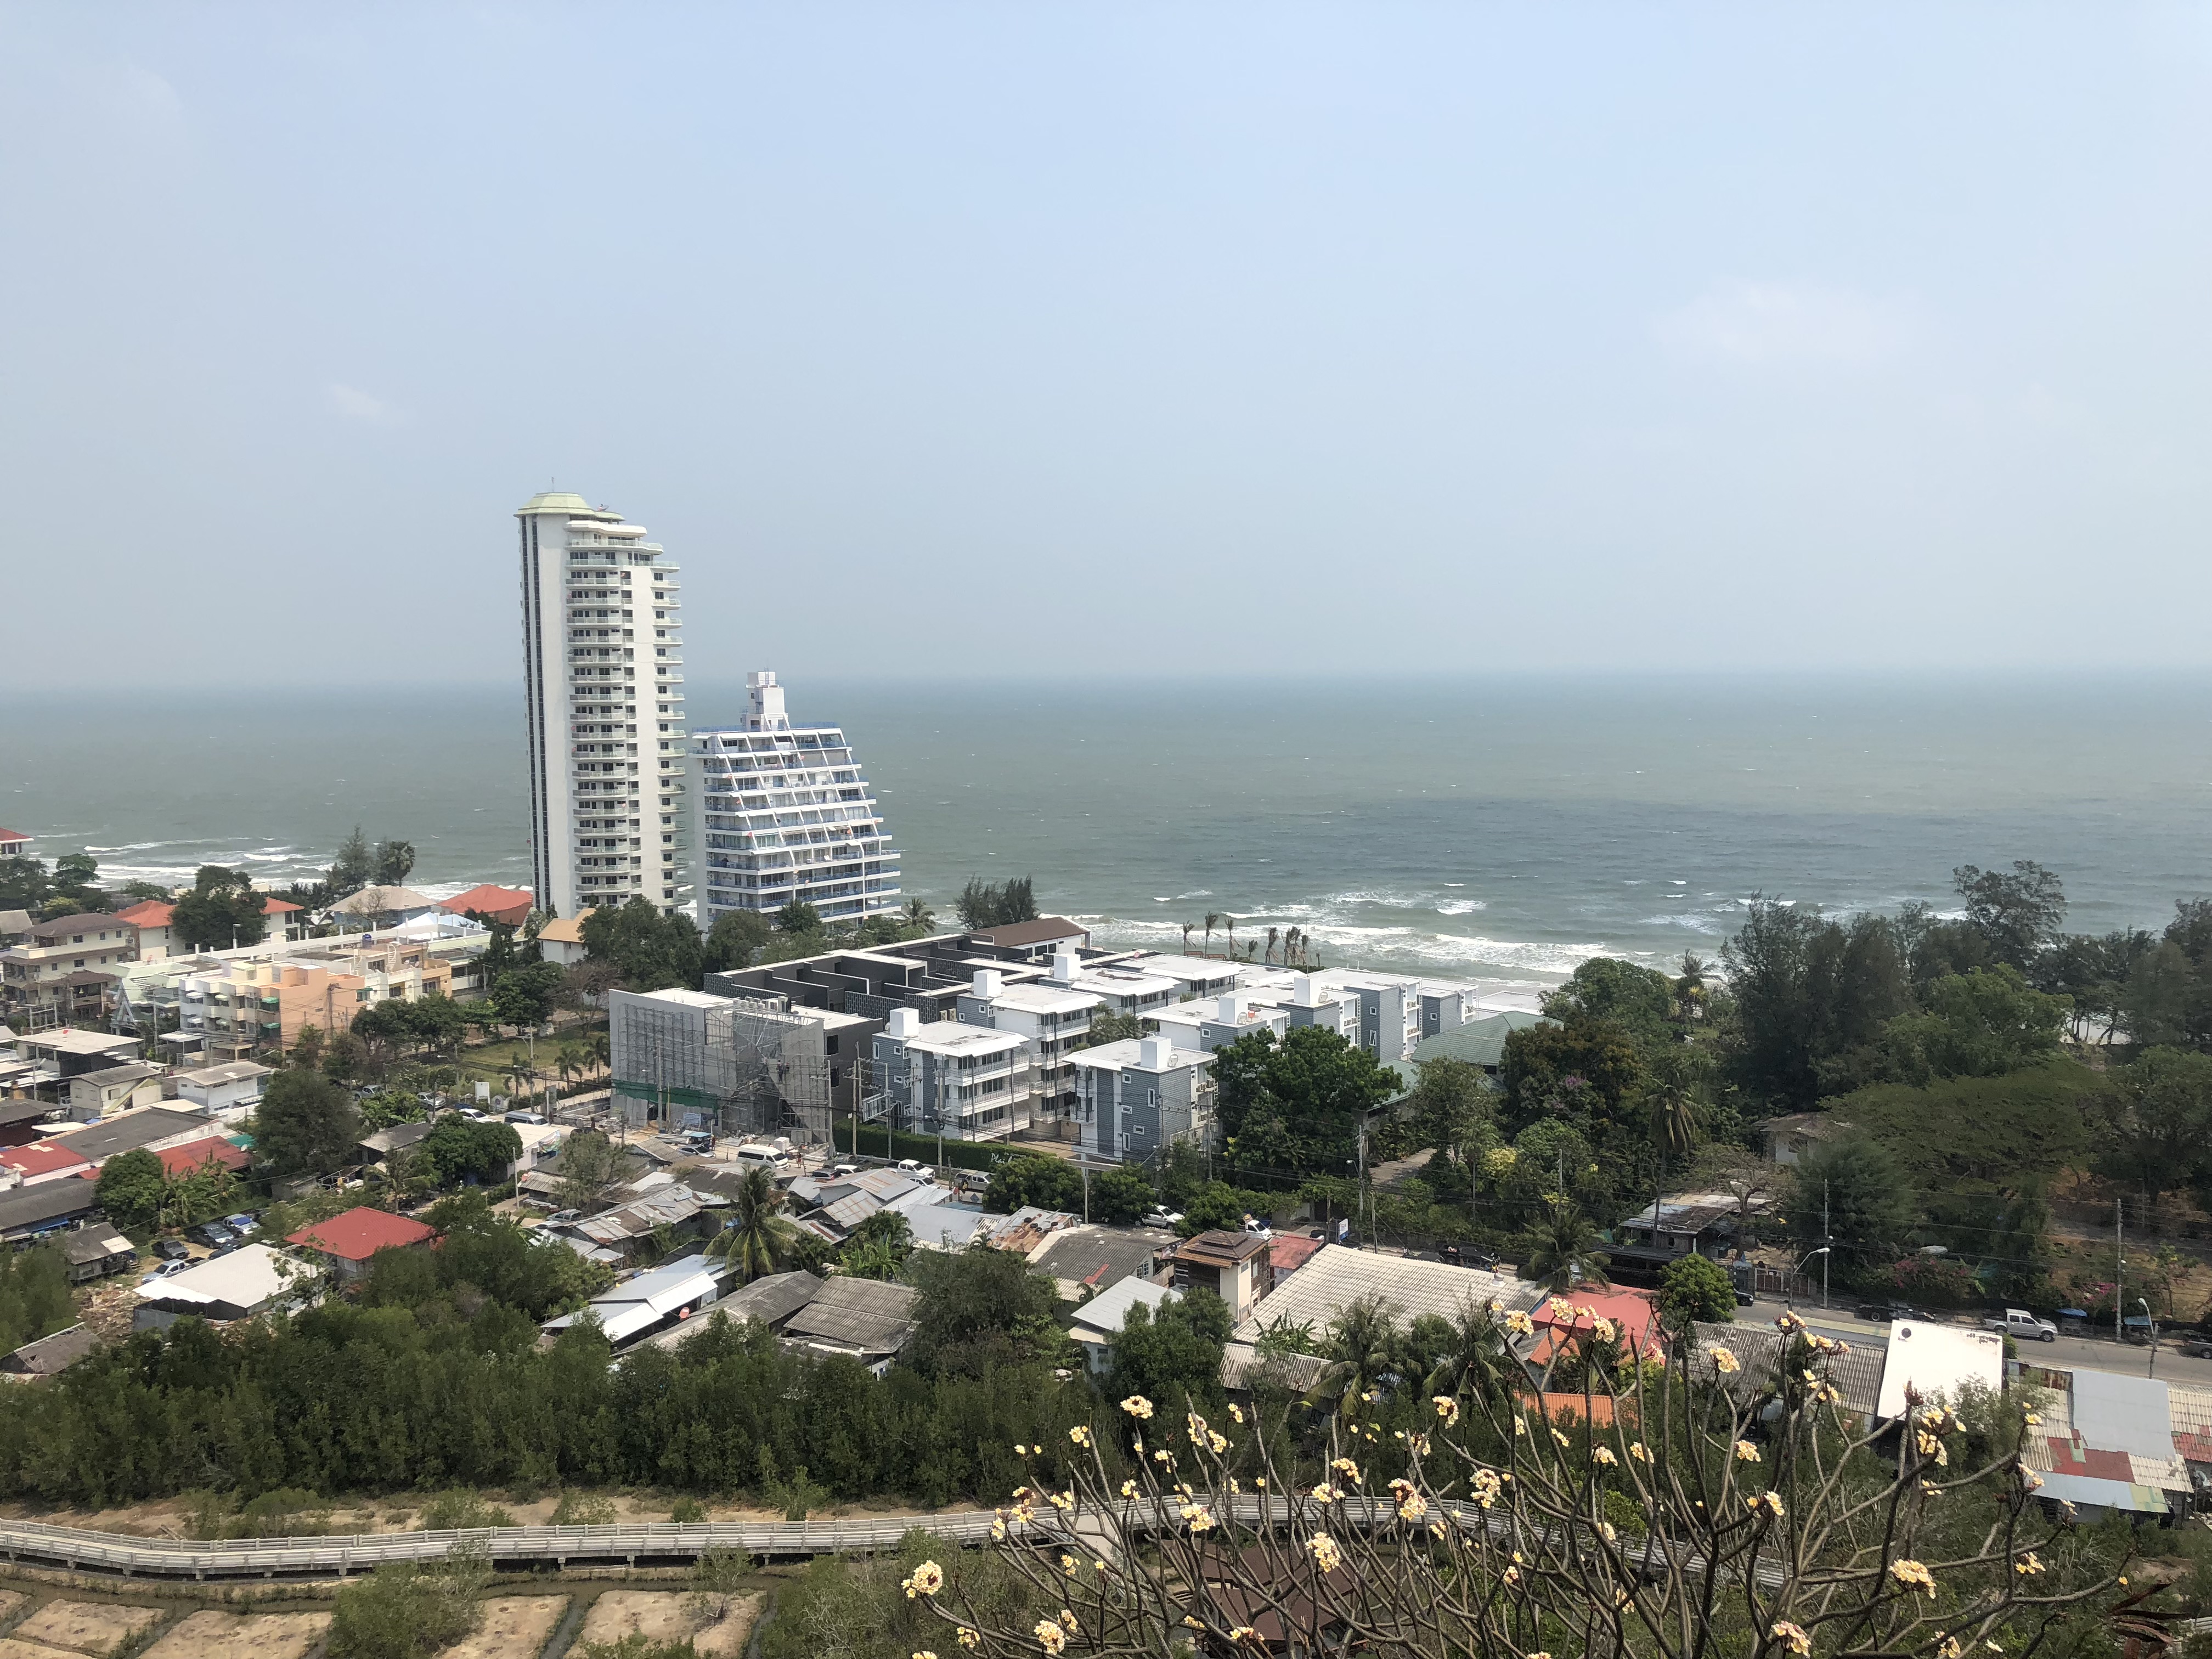
city, sky, sea, landscape, metropolitan area, urban area, tower block, human settlement, property, atmospheric phenomenon, cityscape, daytime, residential area, skyscraper, metropolis, skyline, building, condominium, urban design, tree, downtown, real estate, hill, tourism, suburb, architecture, mixed use, photography, apartment, aerial photography, vacation, bird's eye view, bay, tower, road